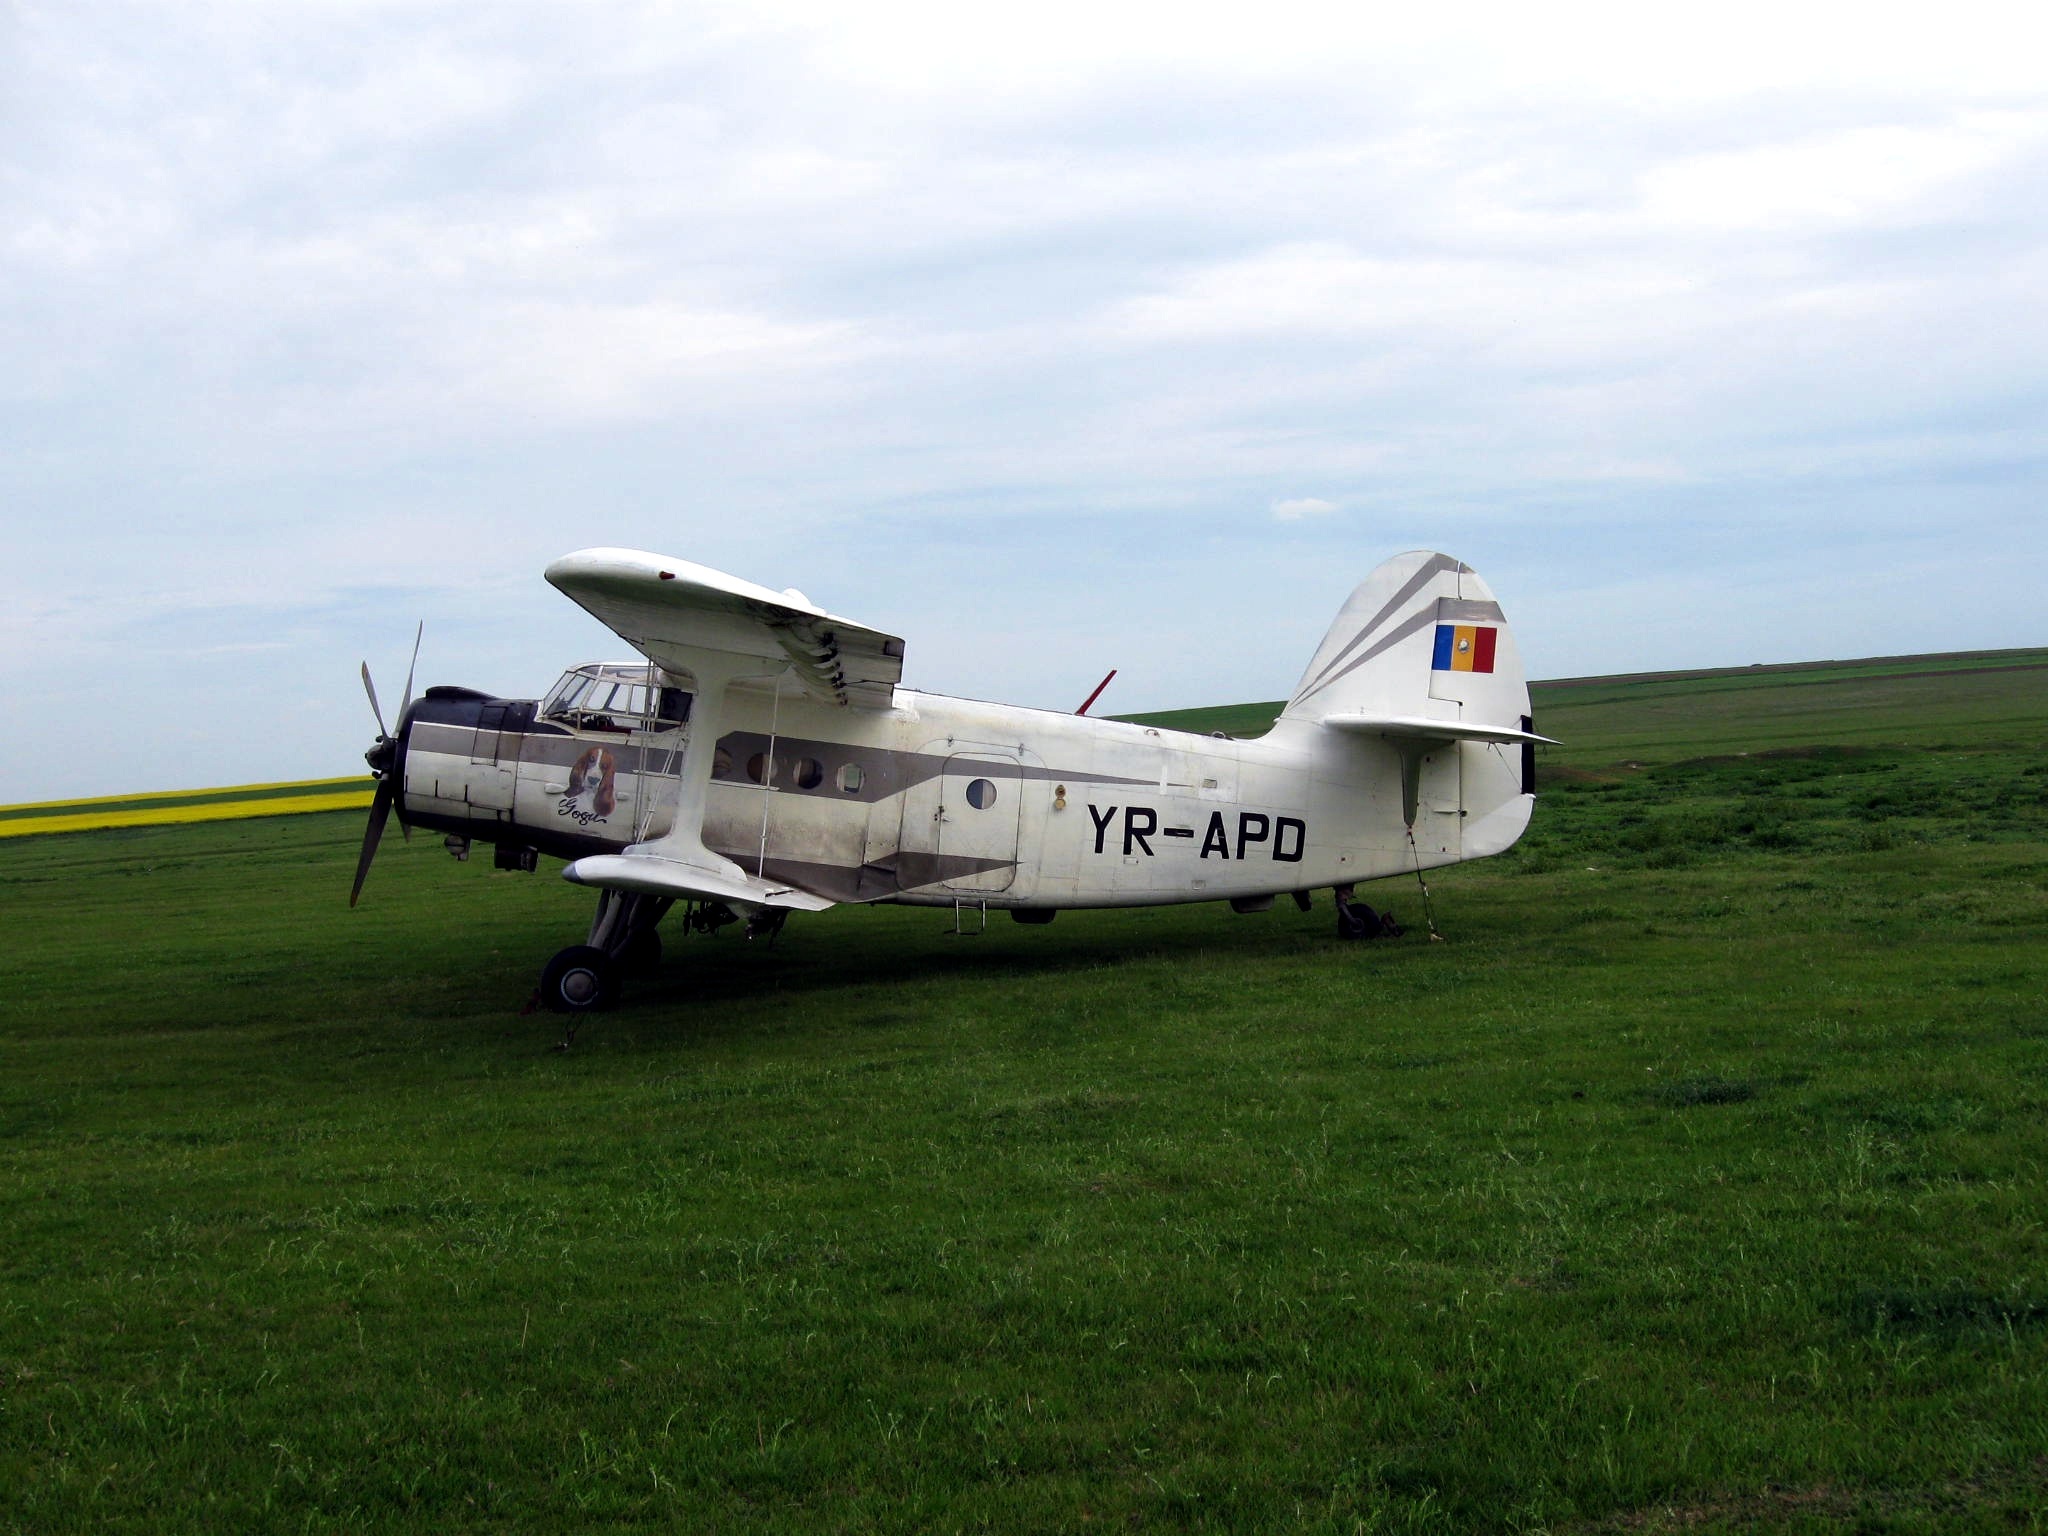
wing, old, airplane, aircraft, vehicle, aviation, flight, aeroplane, biplane, fuselage, antonov, an2, light aircraft, air force, aeronautical, an 2, atmosphere of earth, propeller driven aircraft, ultralight aviation, antonov an 2